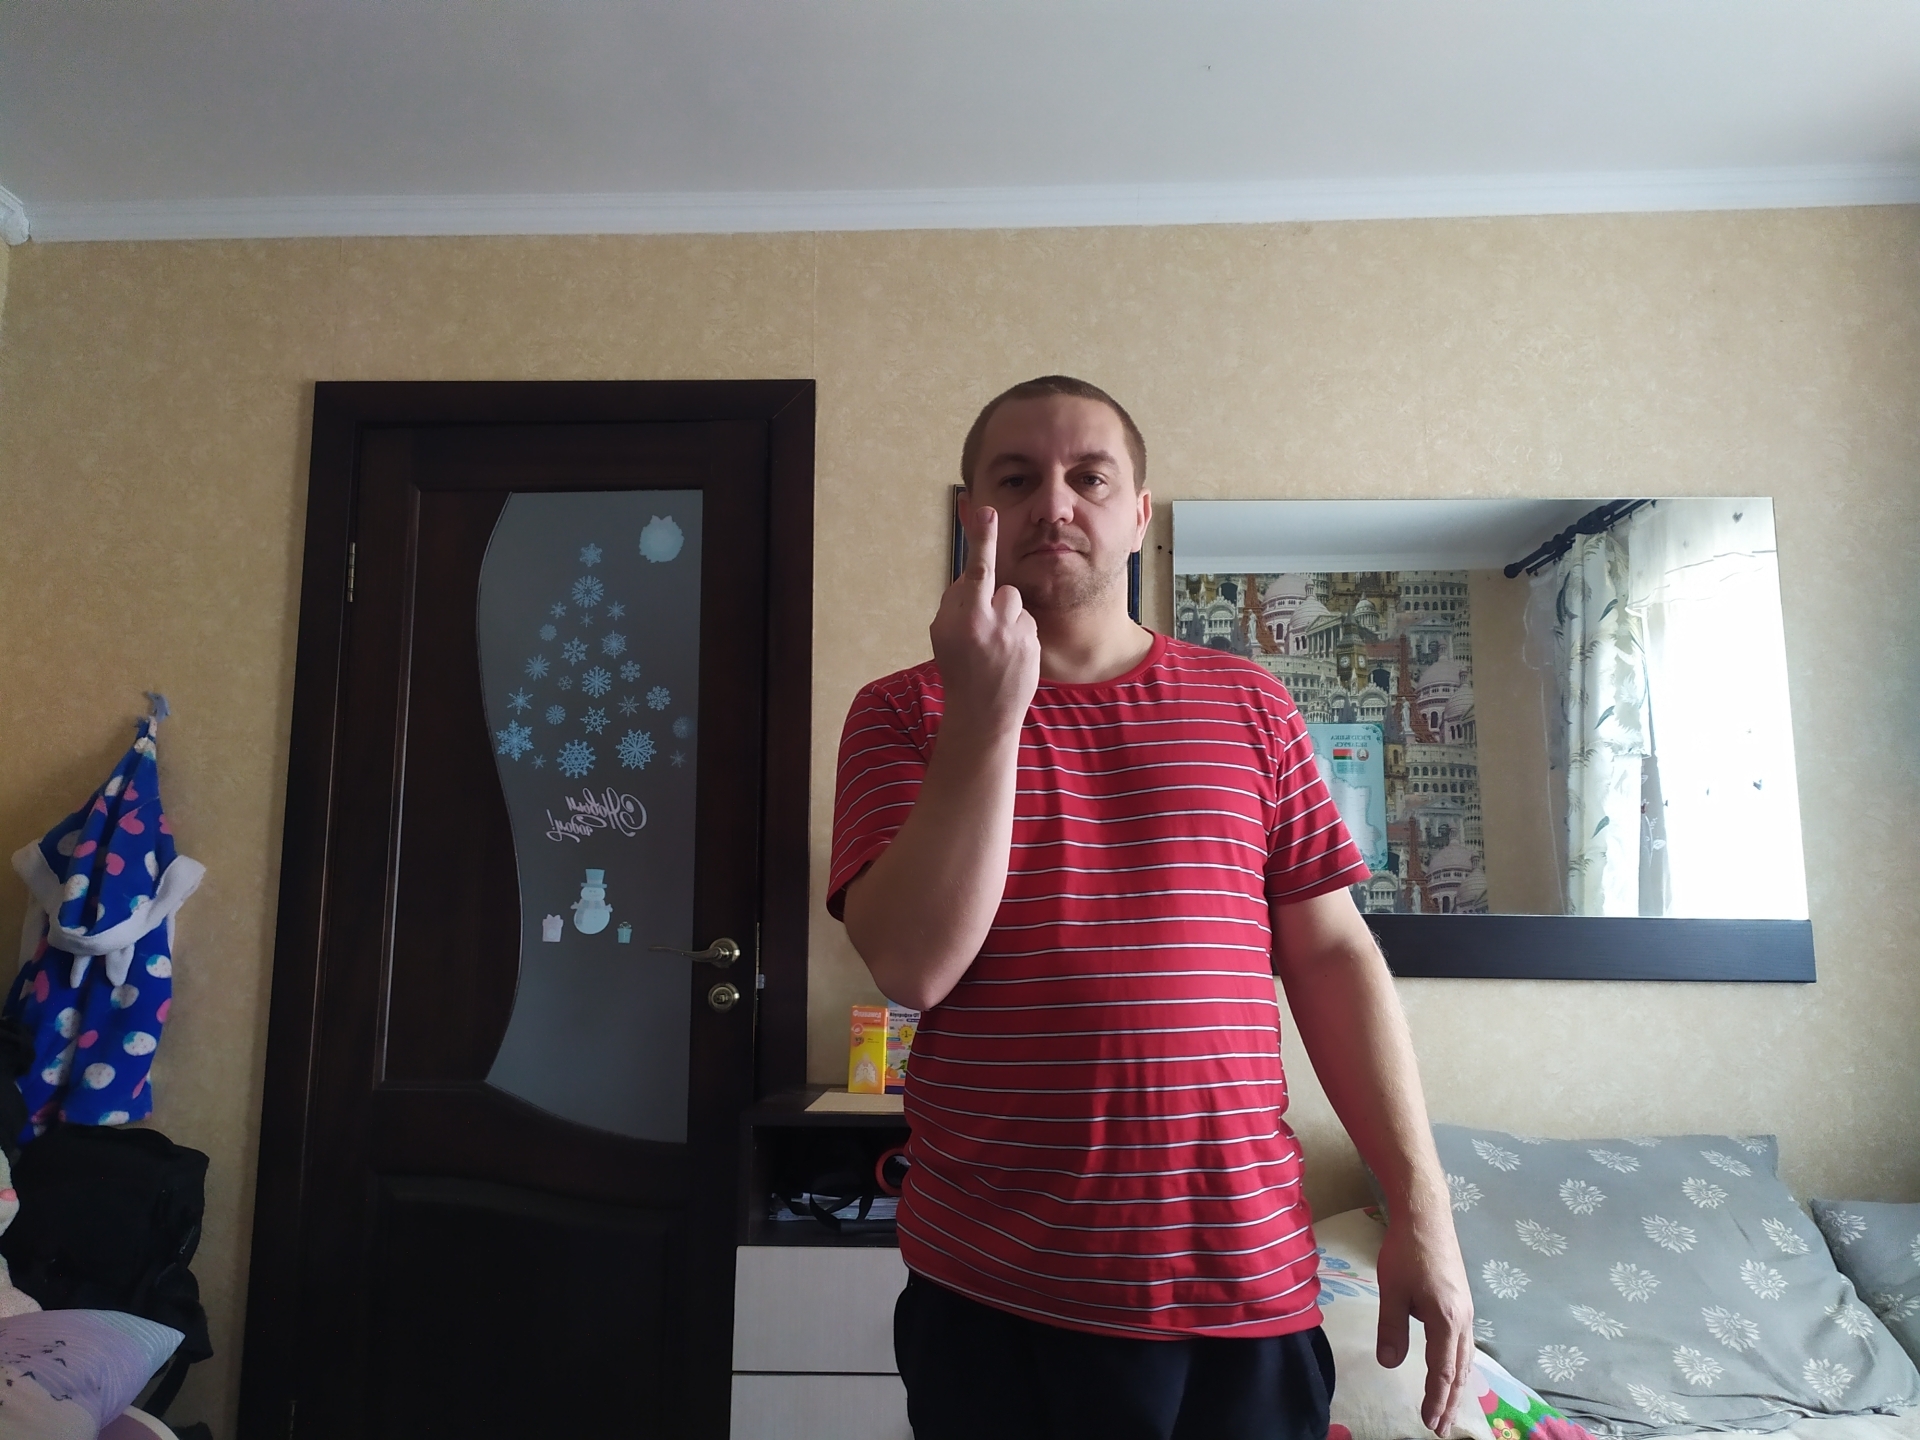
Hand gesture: middle_finger